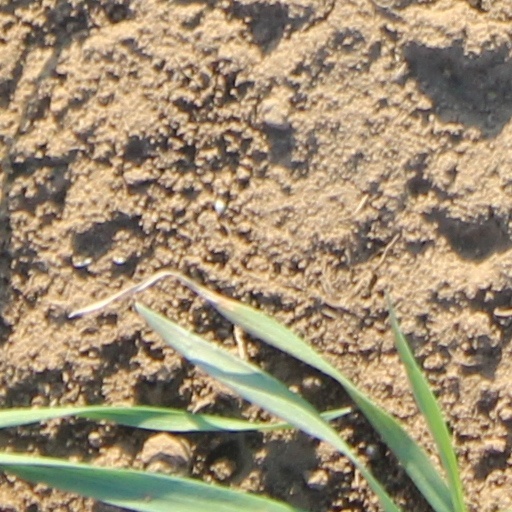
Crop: wheat